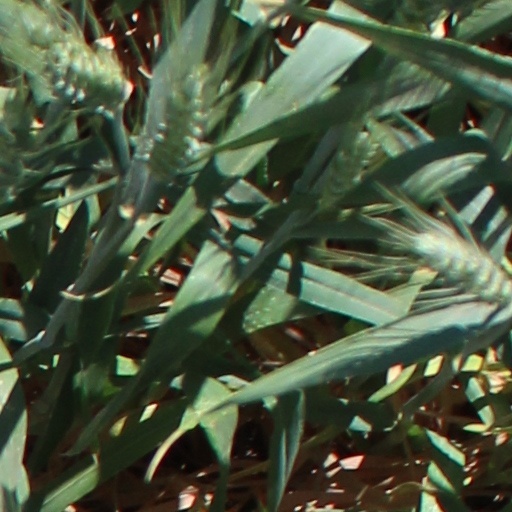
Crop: wheat